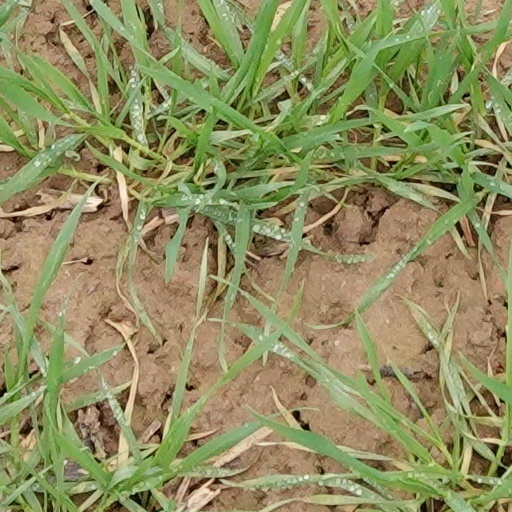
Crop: wheat